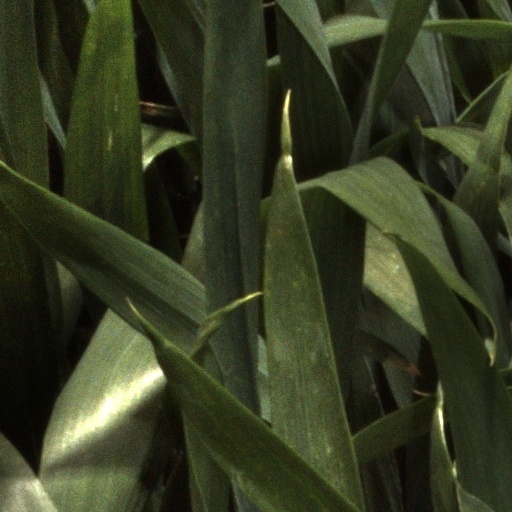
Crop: wheat